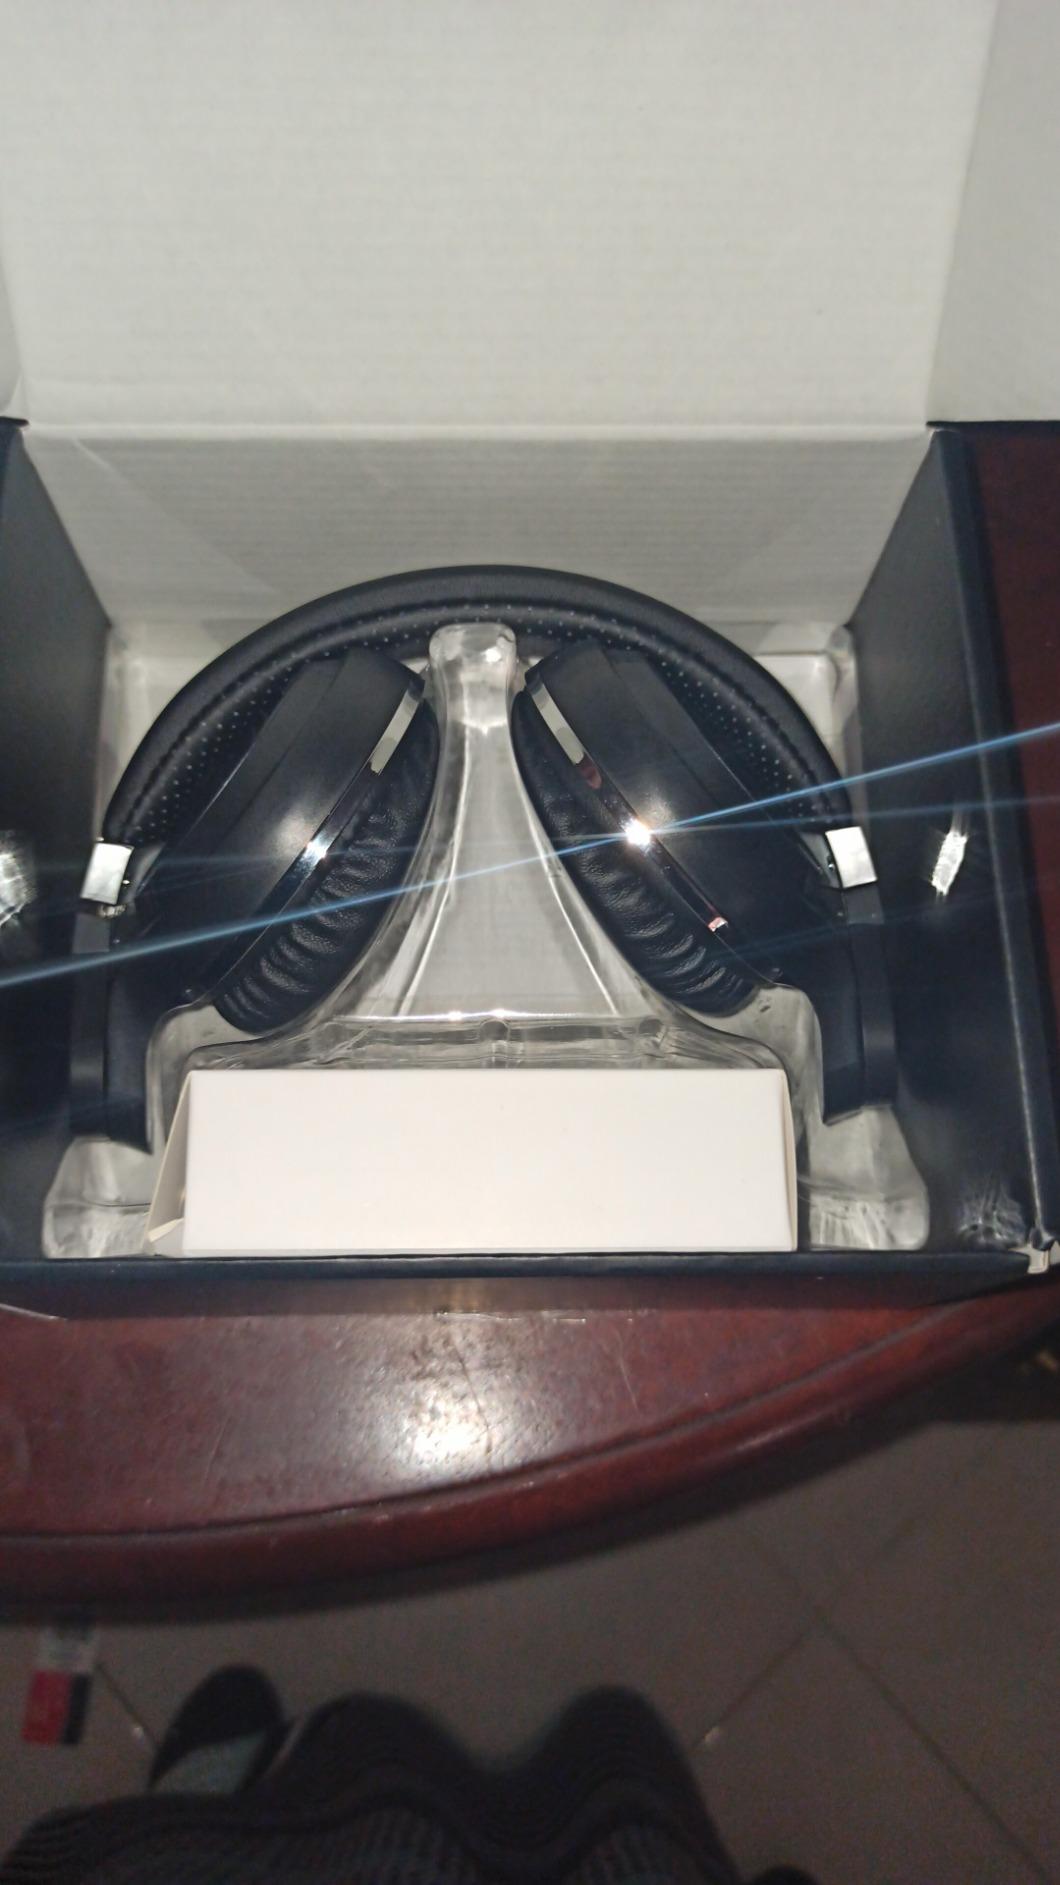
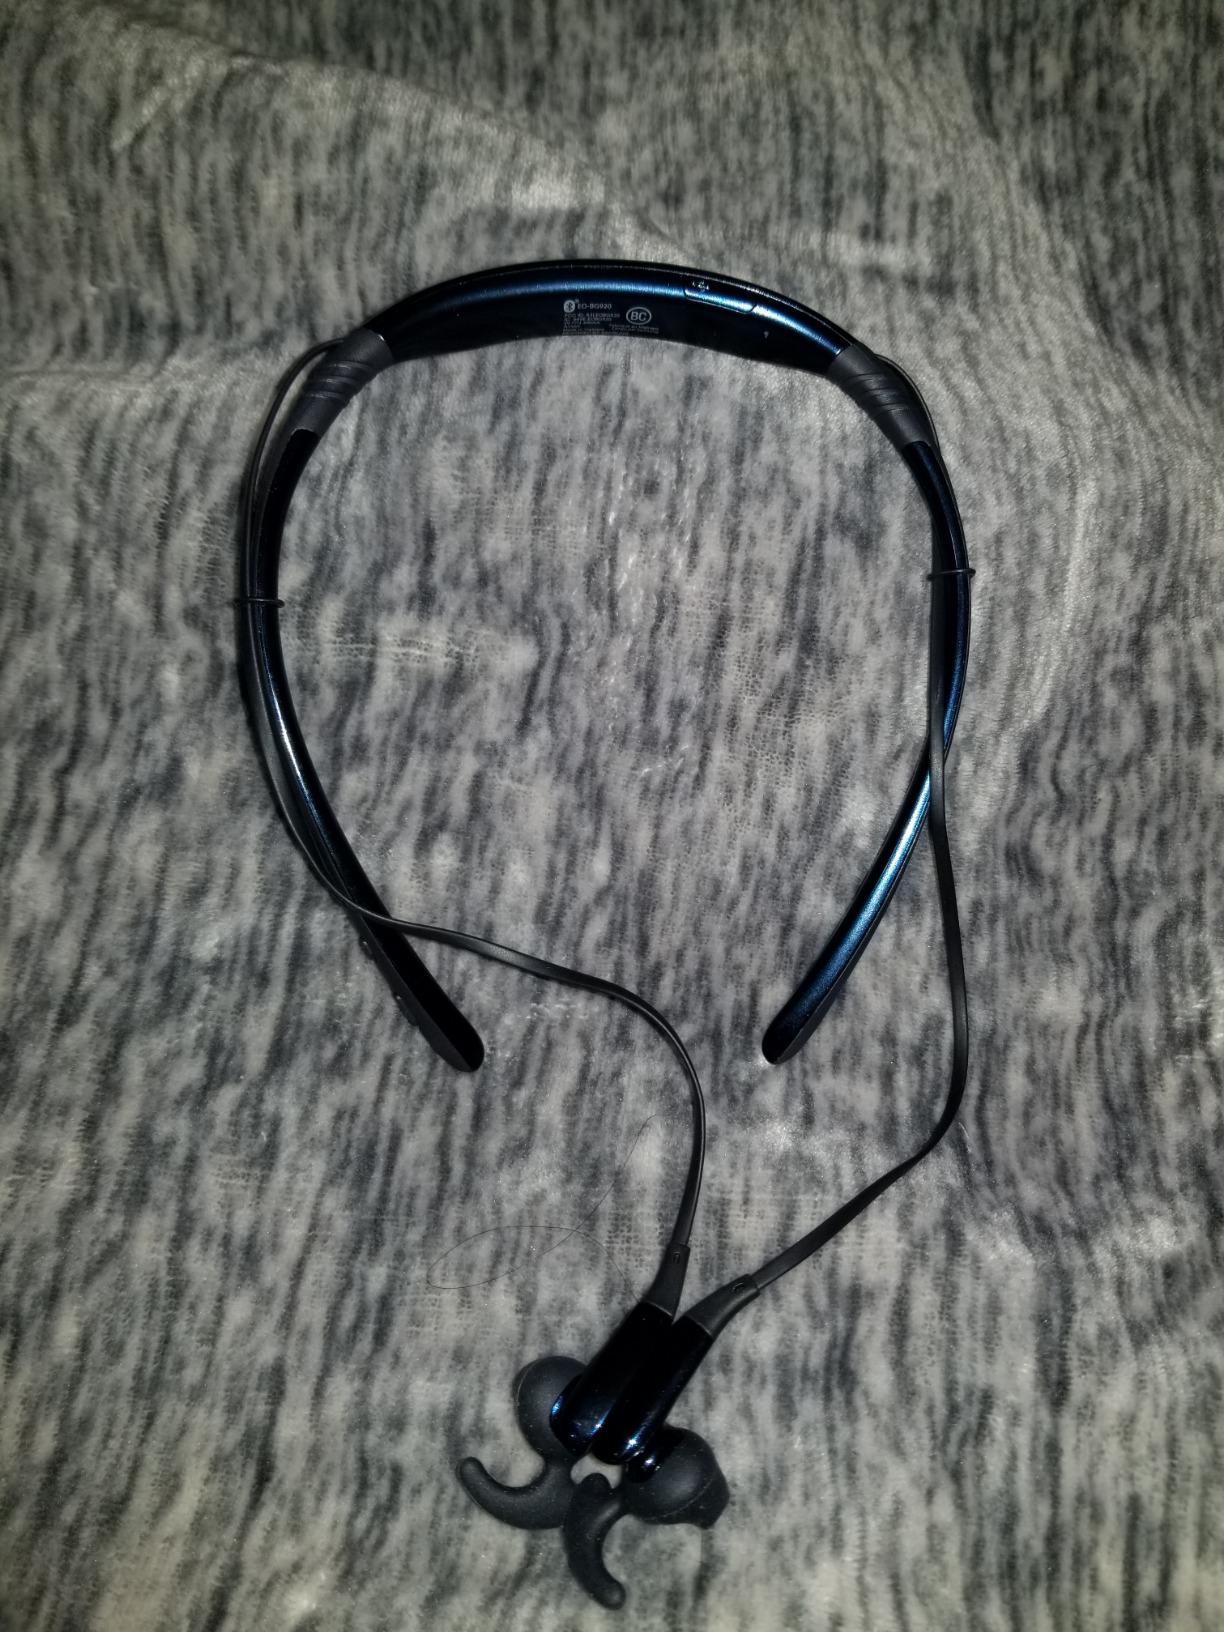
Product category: headphones
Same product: no